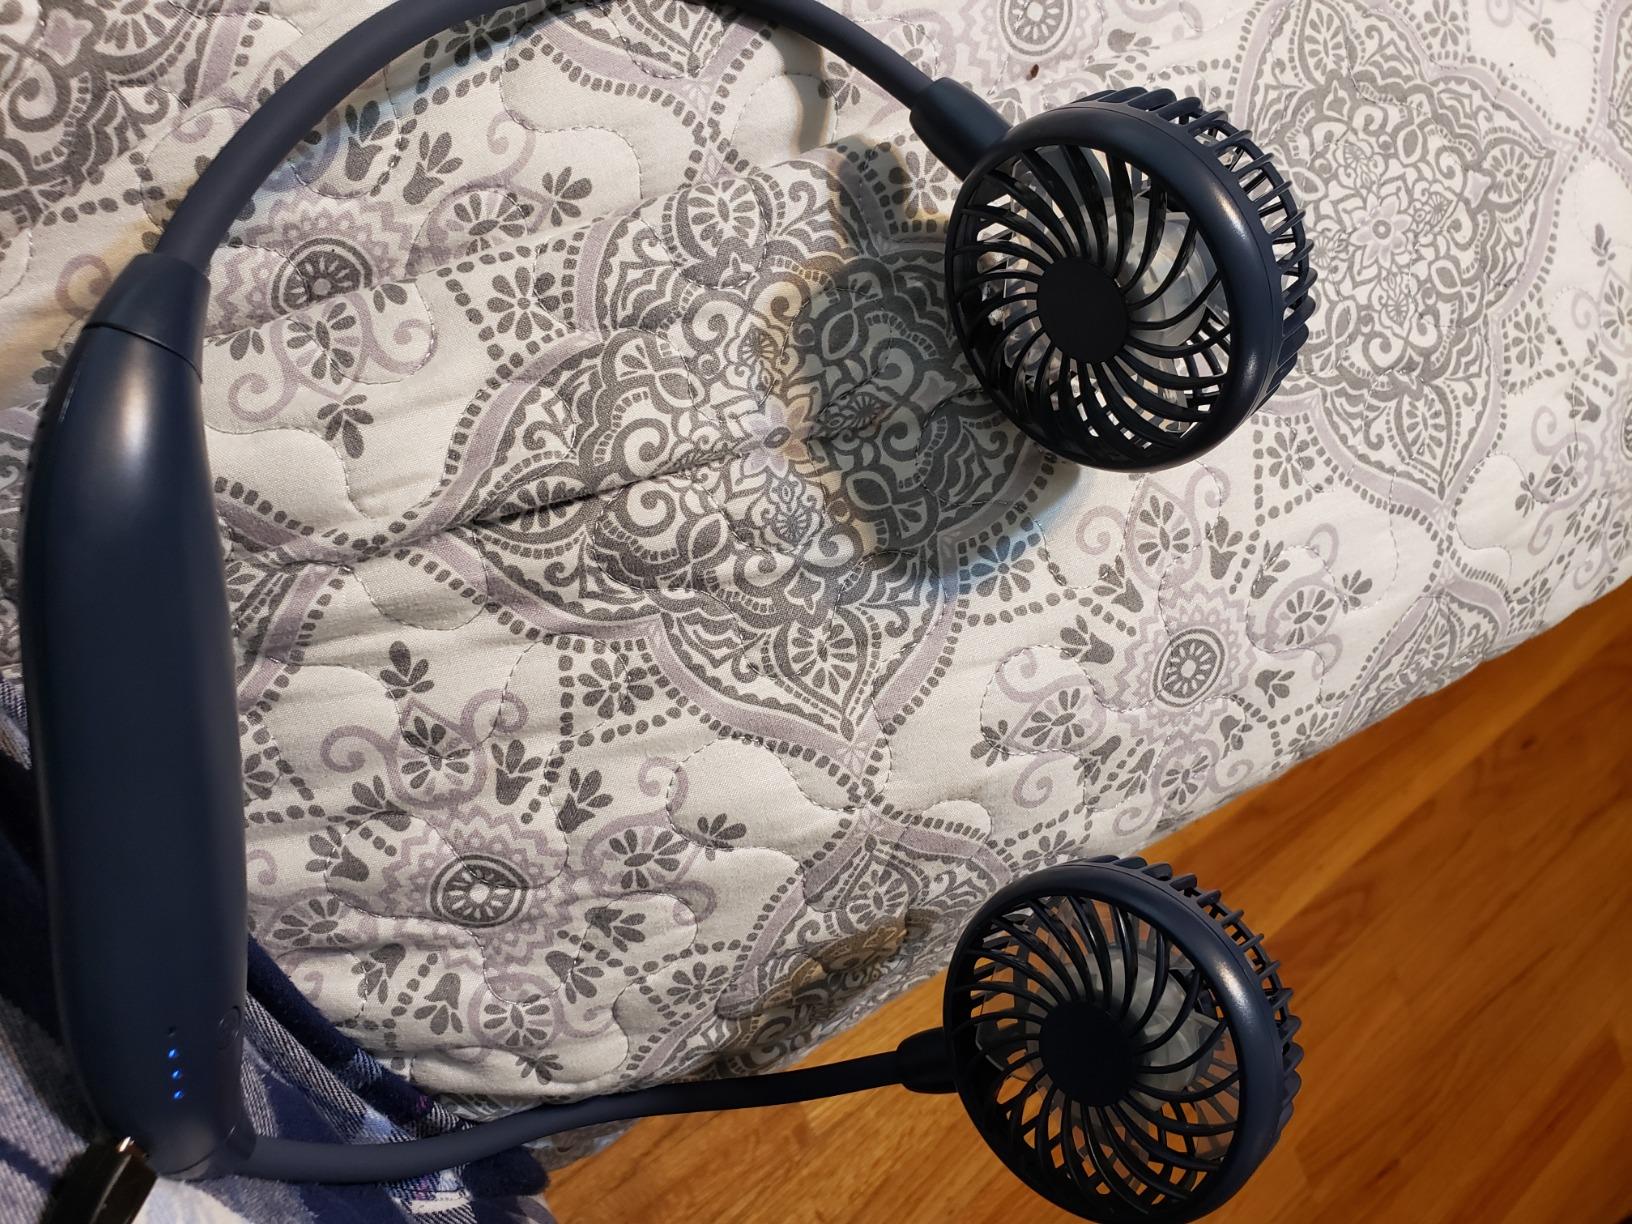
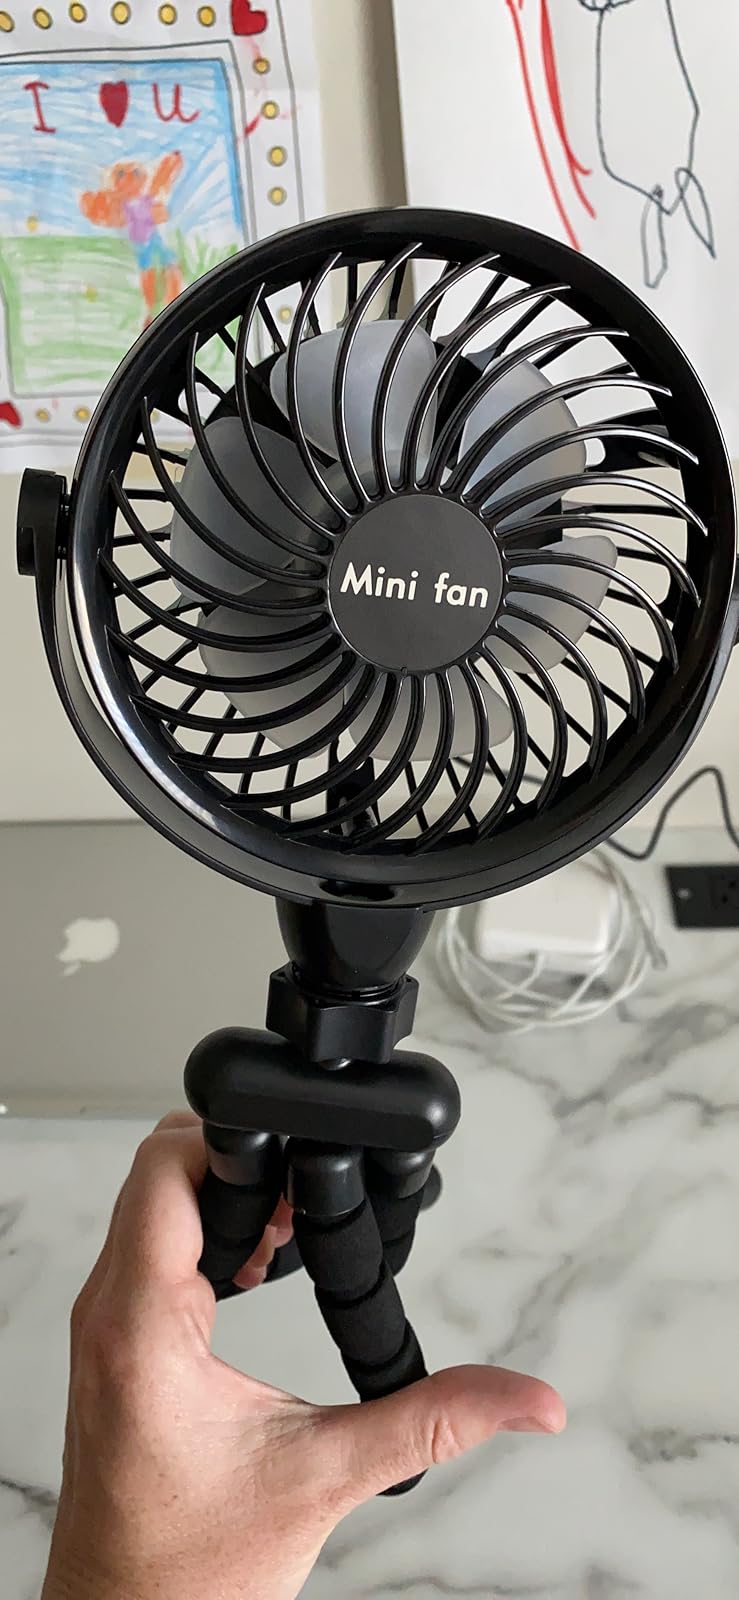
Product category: fan
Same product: no